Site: saxony
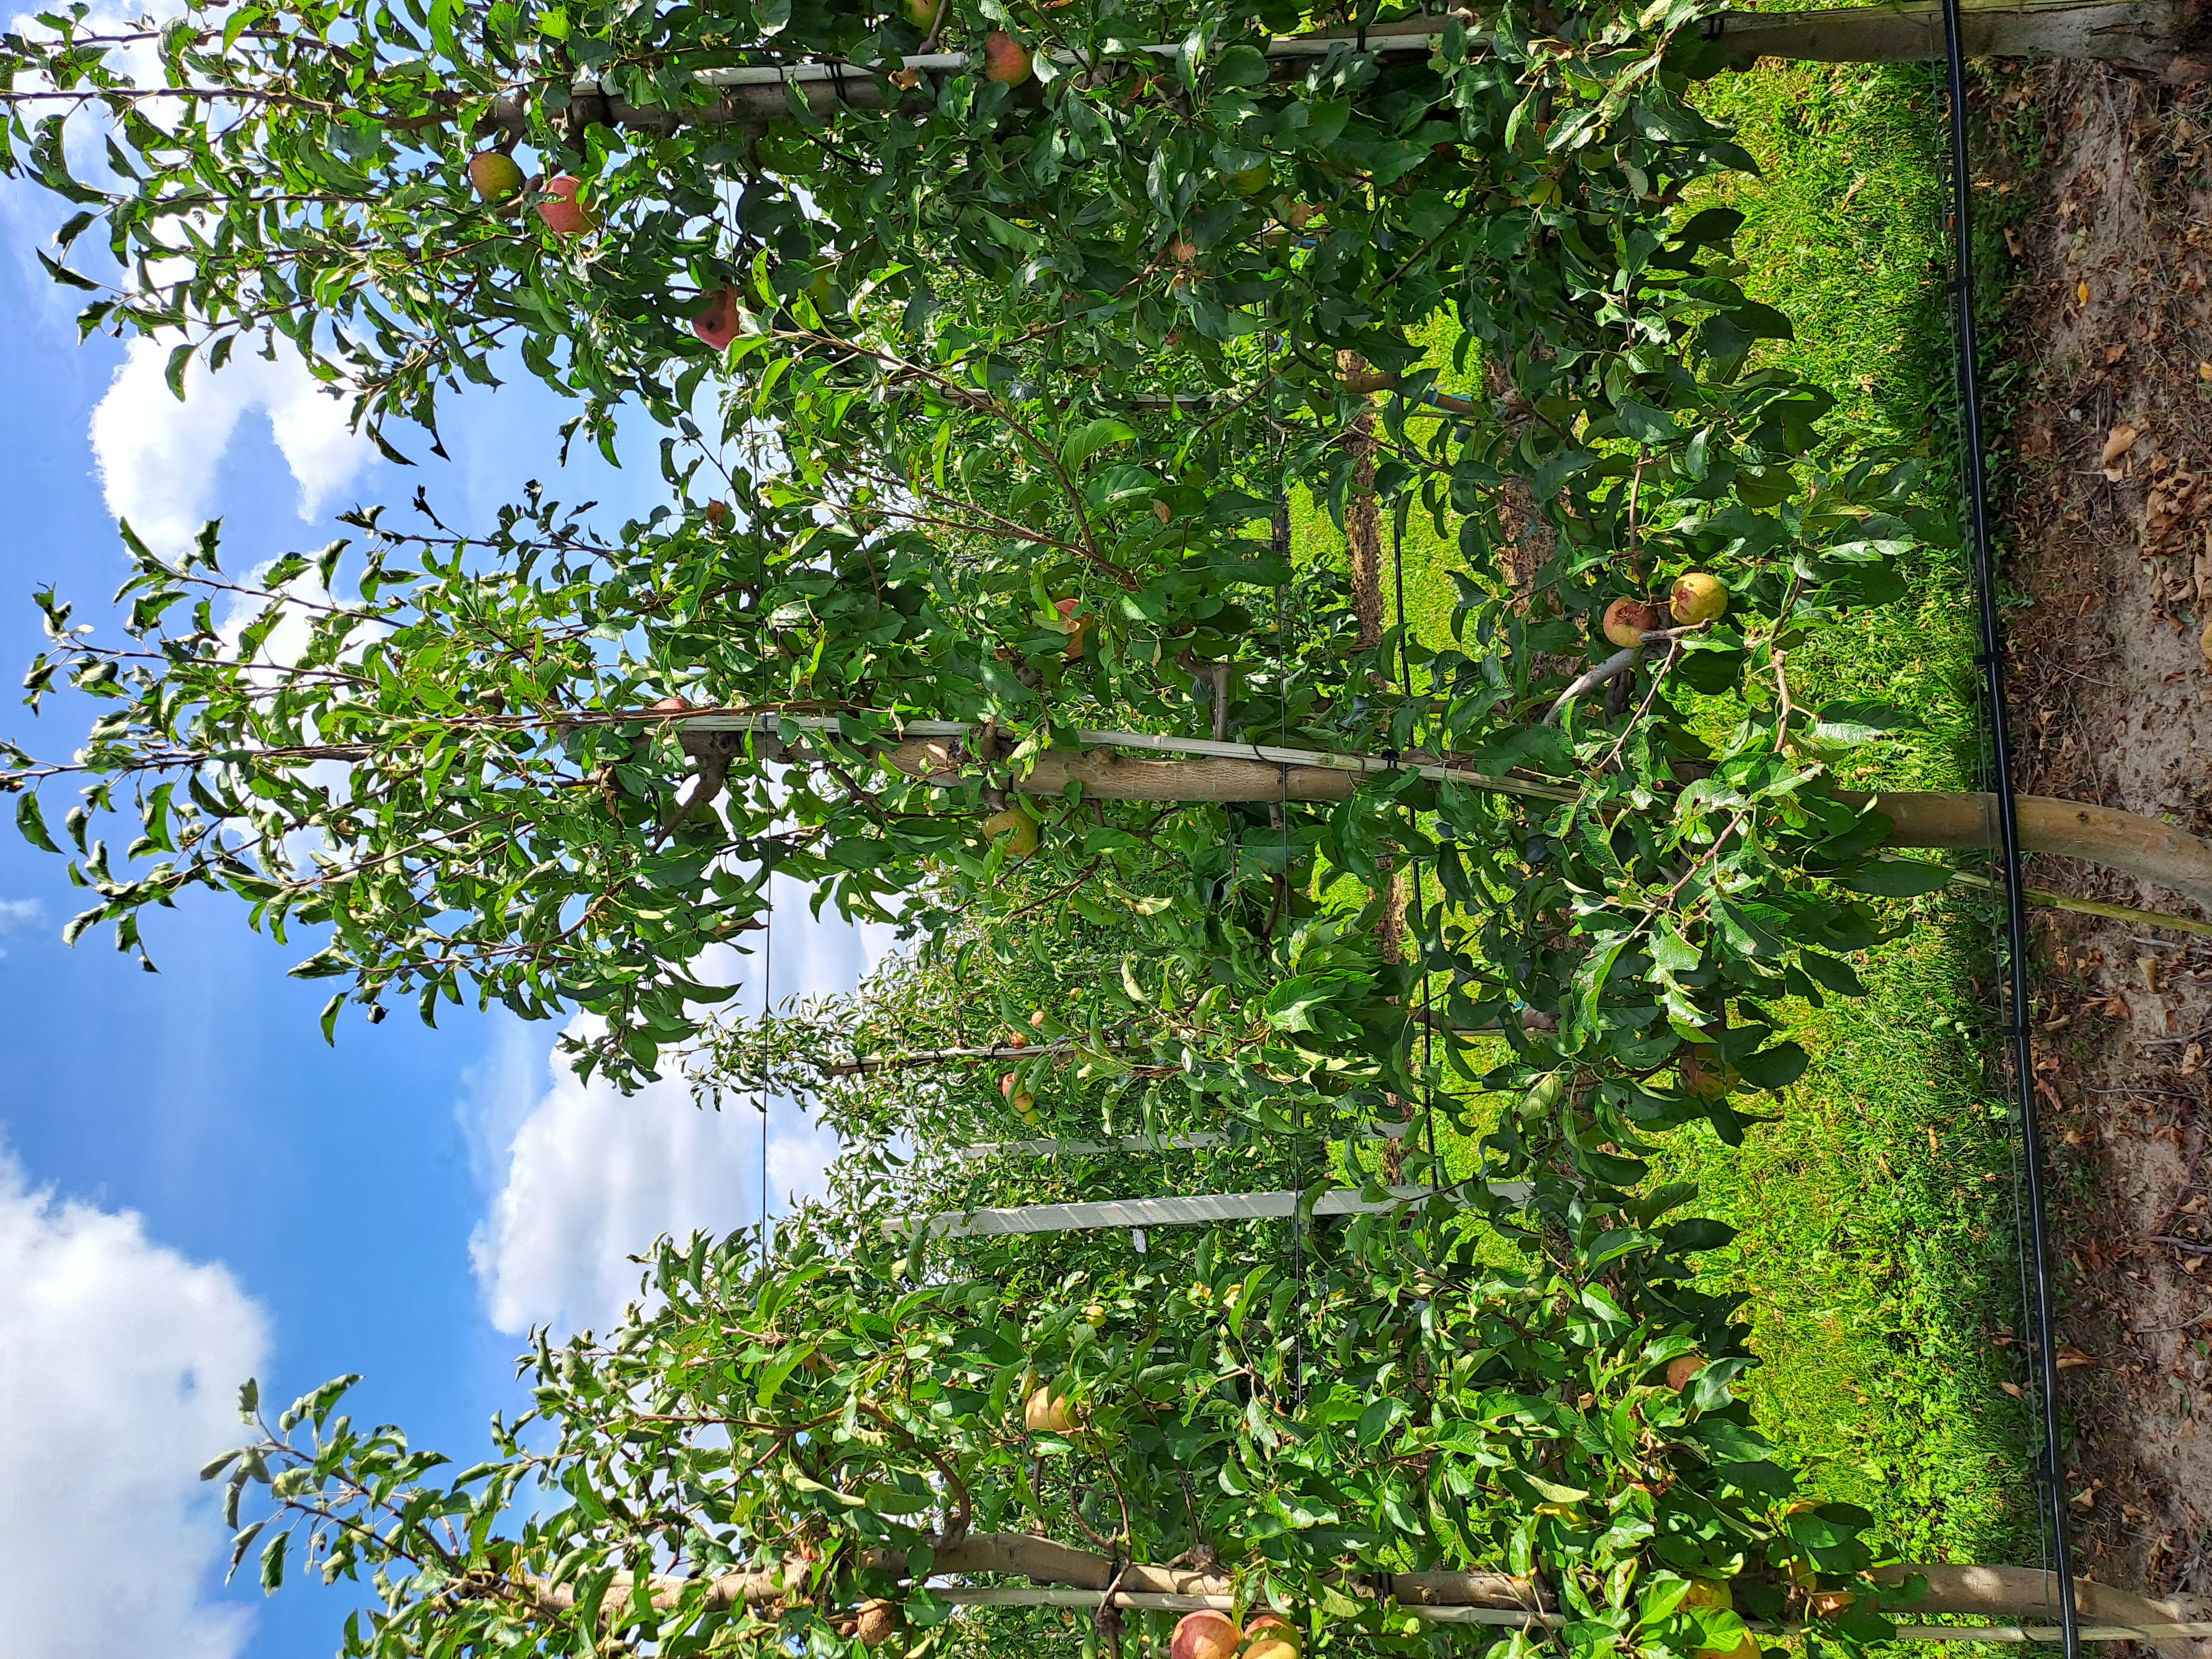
Growth stage (BBCH 85): Maturity of fruit and seed